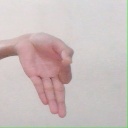
अक्षर: ज्ञ